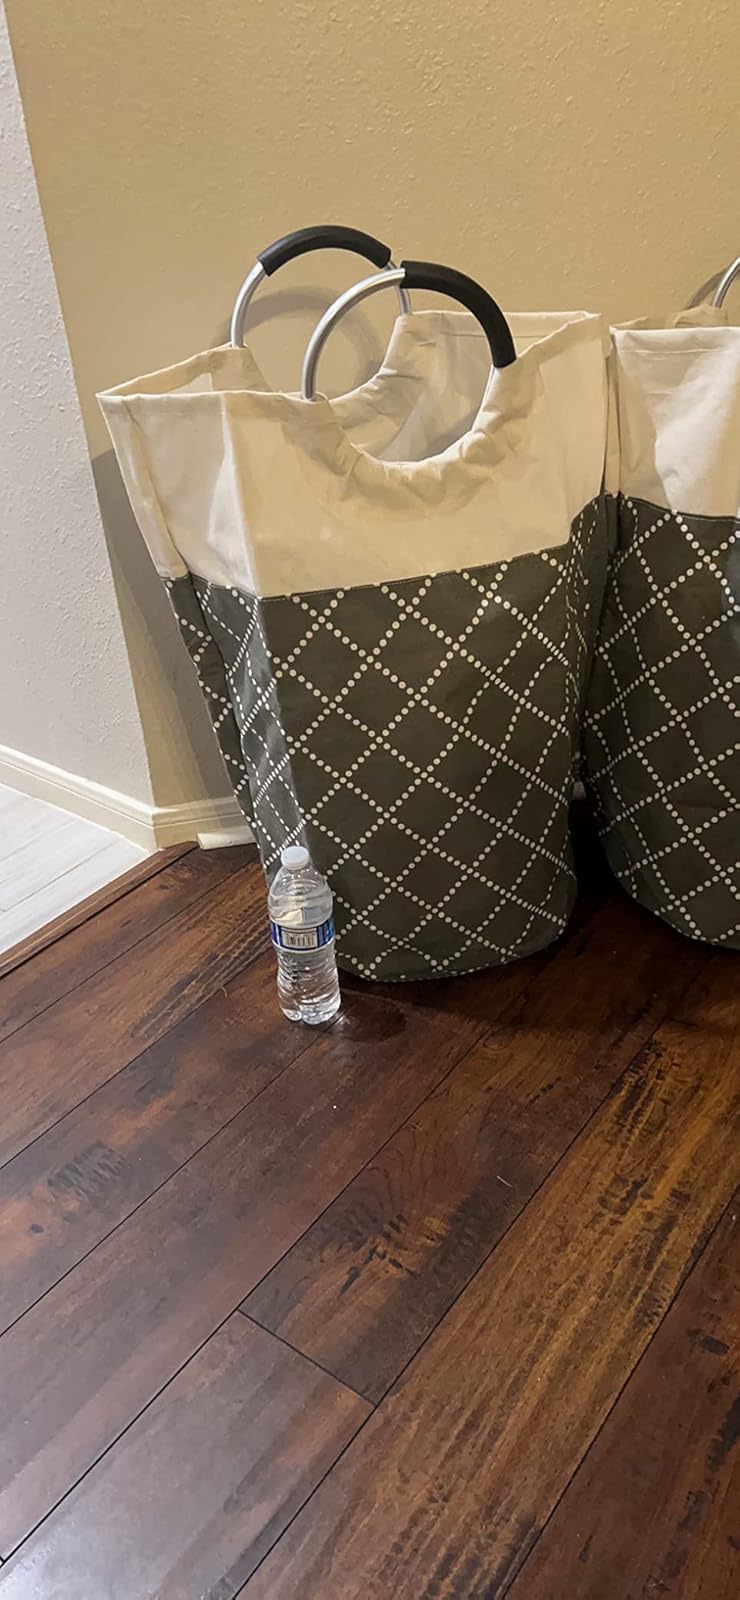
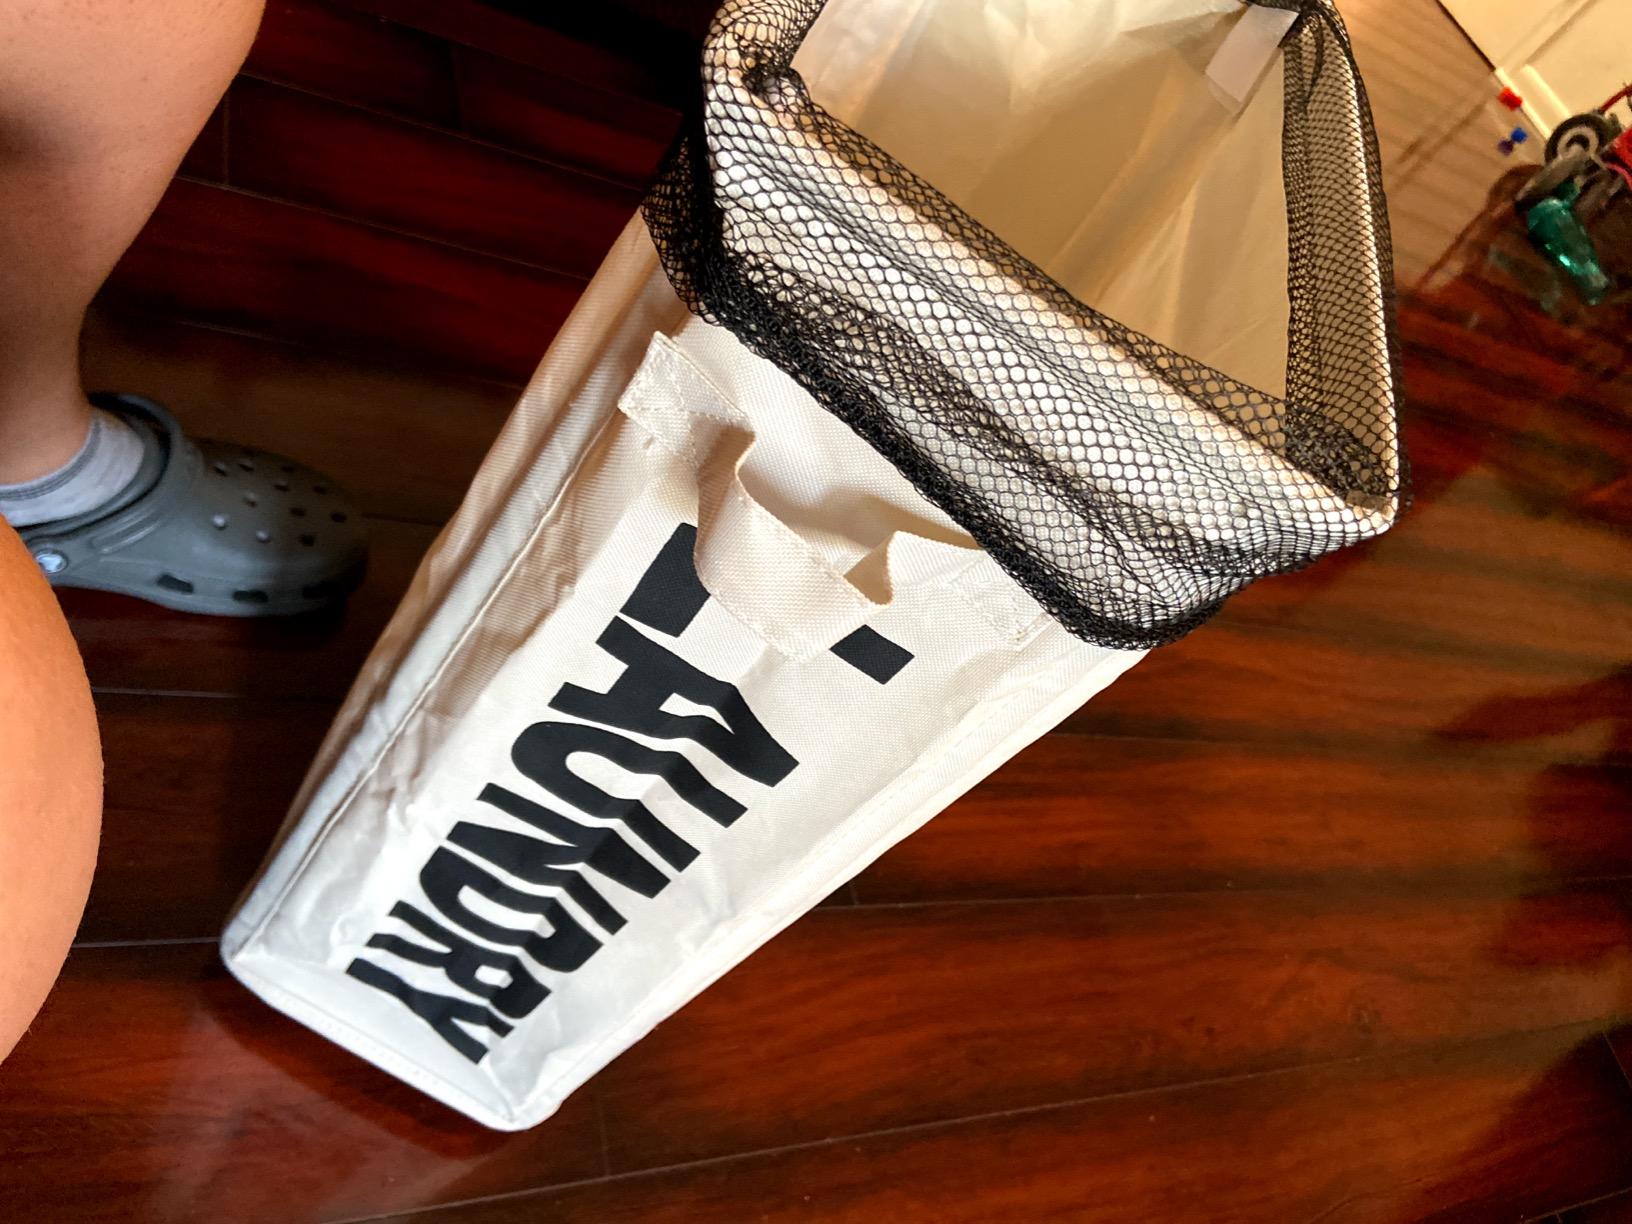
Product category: items_hamper
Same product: no